Active Seismic Experiment

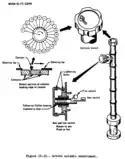
Diagram of the ASE

Active Seismic Experiment (ASE) was carried on Apollo 14 and Apollo 16 as part of the Apollo Lunar Surface Experiments Package (ALSEP). ASE used a thumper device and a mortar with explosive charges to explore subsurface lunar structure and elastic properties. The experiment's principal investigator was Robert Kovach of Stanford University. The experiment was succeeded on Apollo 17 by the Lunar Seismic Profiling experiment.